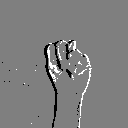
ASL letter: n